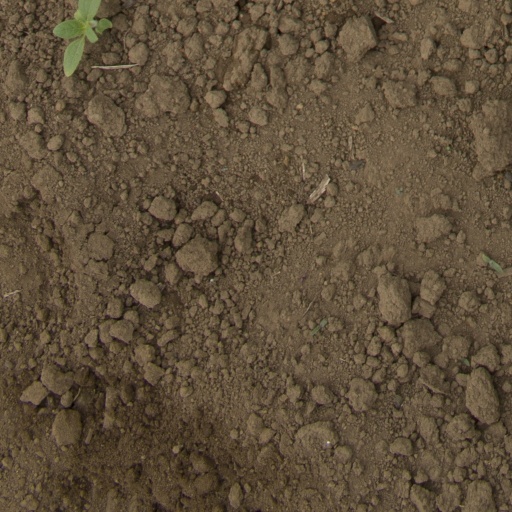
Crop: Jerusalem artichoke